John P. Jacob

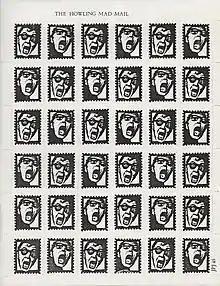
The Howling Mad Mail, 1985

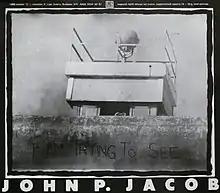
I'm Trying to See, 1988

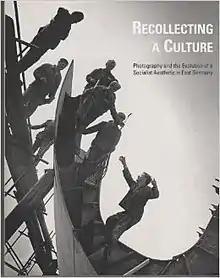
Recollecting a Culture: Photography and the Evolution of a Socialist Aesthetic in East Germany, 1999.

John Jacob began his career as an artist, working with reproductive media including photography, Xerography, rubber-stamps, mail-art, and artist's books. During the 1980s, he taught classes on color Xerox and the rubber stamp as a print-making medium, at Pratt Manhattan, with mail-artist Ed Plunkett, and founded the Riding Beggar Press ("If wishes were horses...") to promote his and other artists' work. His first sale, of a sheet of artists' stamps for $75, was from an exhibition curated by Buster Cleveland for the 13th Hour Gallery (NY, 1984).